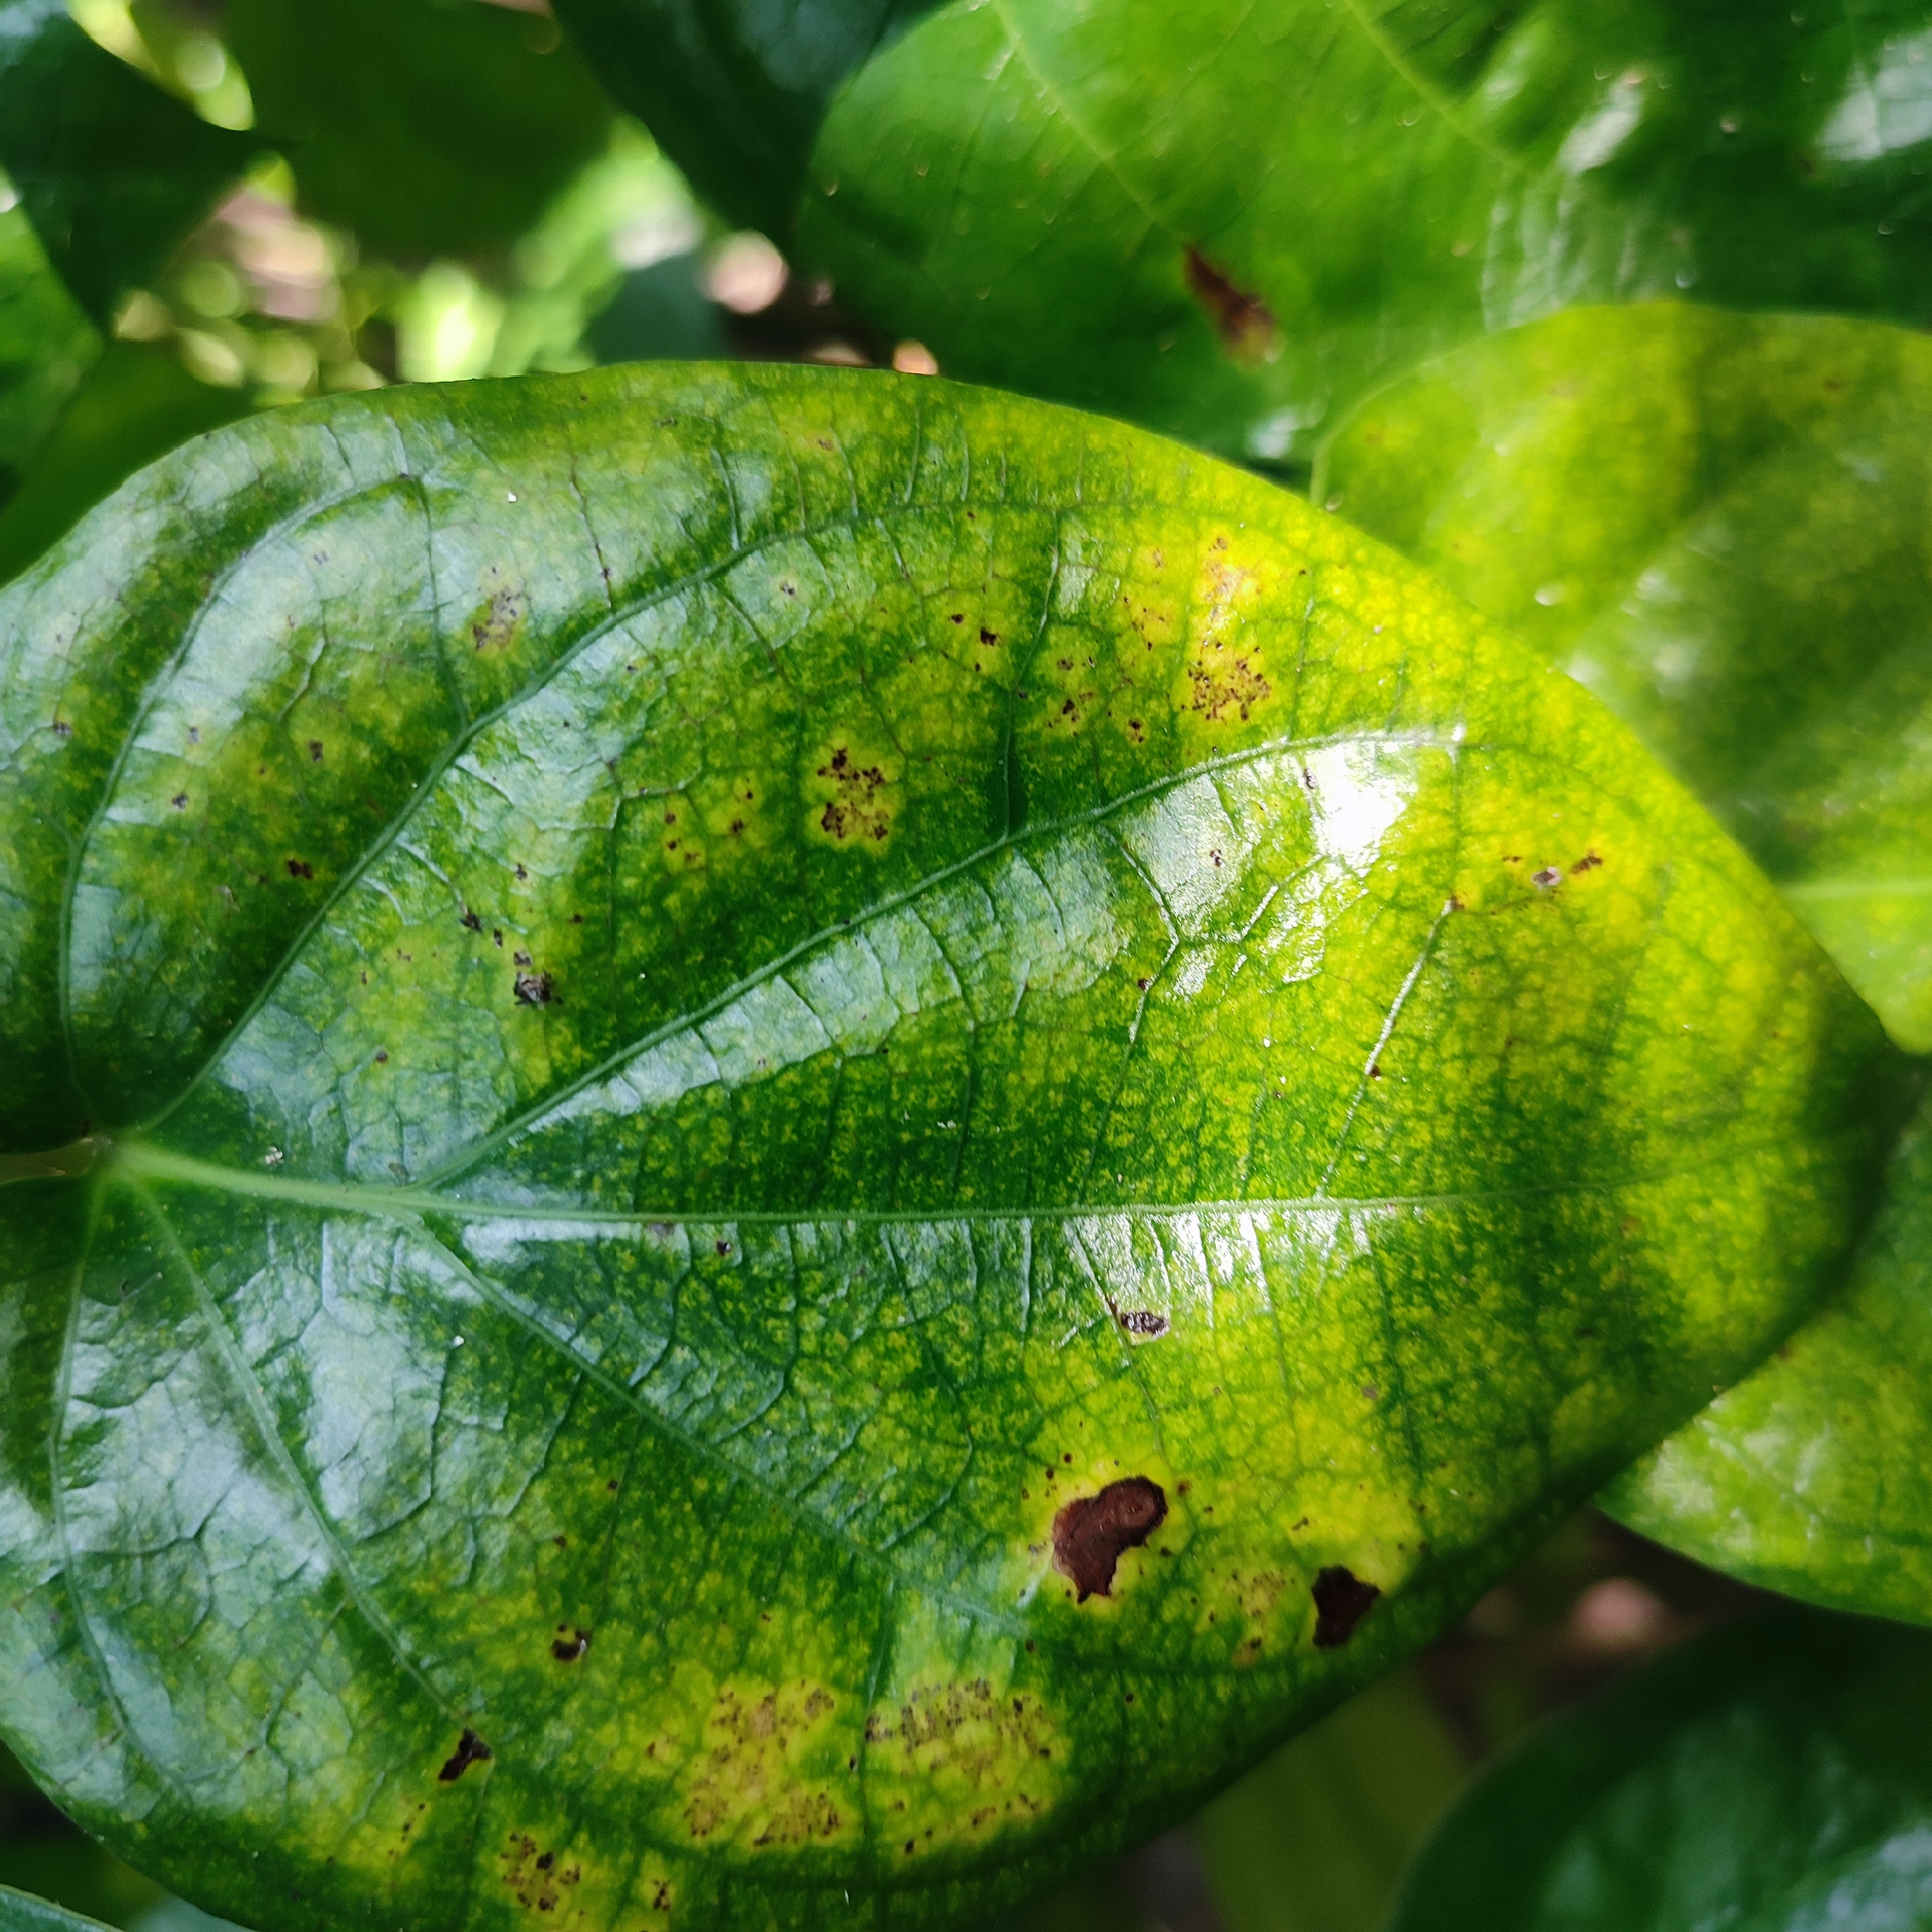
Label: Bacterial_Leaf_Disease